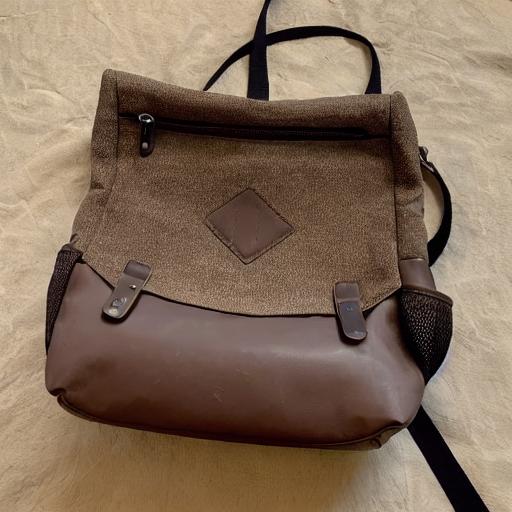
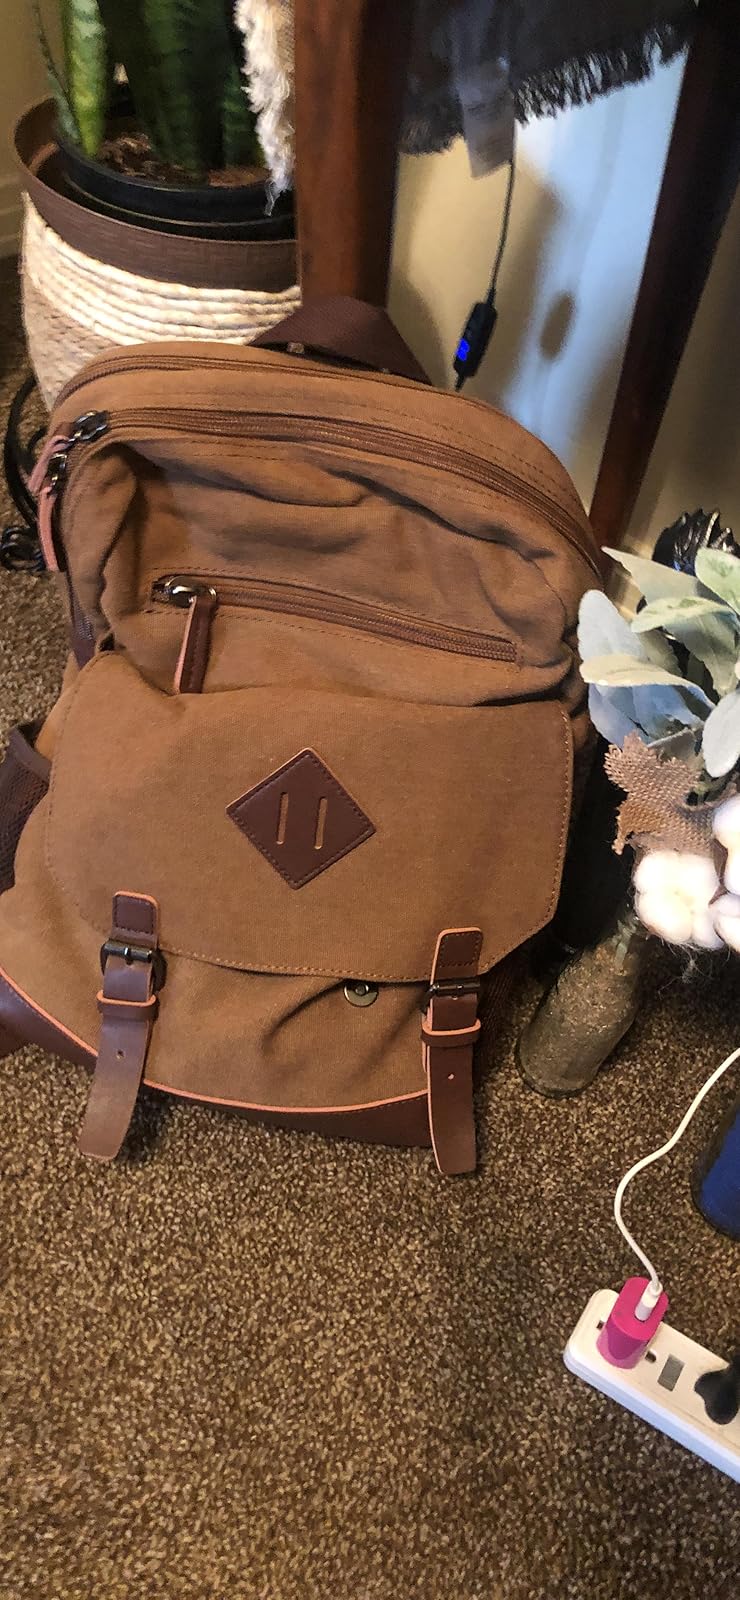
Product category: bag
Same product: no